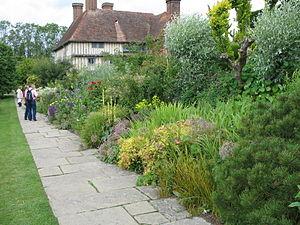
Great Dixter est une propriété à Northiam, dans le Sussex de l'Est, en Angleterre. La maison a été construite en 1910-12 par l'architecte Edwin Lutyens, qui a combiné une maison préexistante du milieu du XVᵉ siècle avec une maison de structure similaire récupérée de Benenden, dans le Kent, en plus de ses propres ajouts. C'est un monument classé de Grade I. Le jardin est classé Grade I dans le Registre National des Parcs et Jardins d'Intérêt Historiques d'Angleterre.